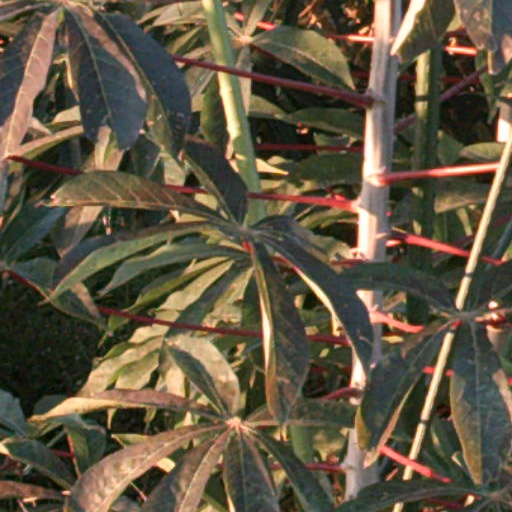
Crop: cassava